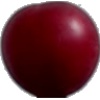
Label: Cherry Wax Red 1